Flashman (film)

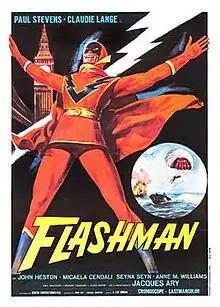

Flashman is a 1967 Italian film directed by Mino Loy and written by Ernesto Gastaldi.